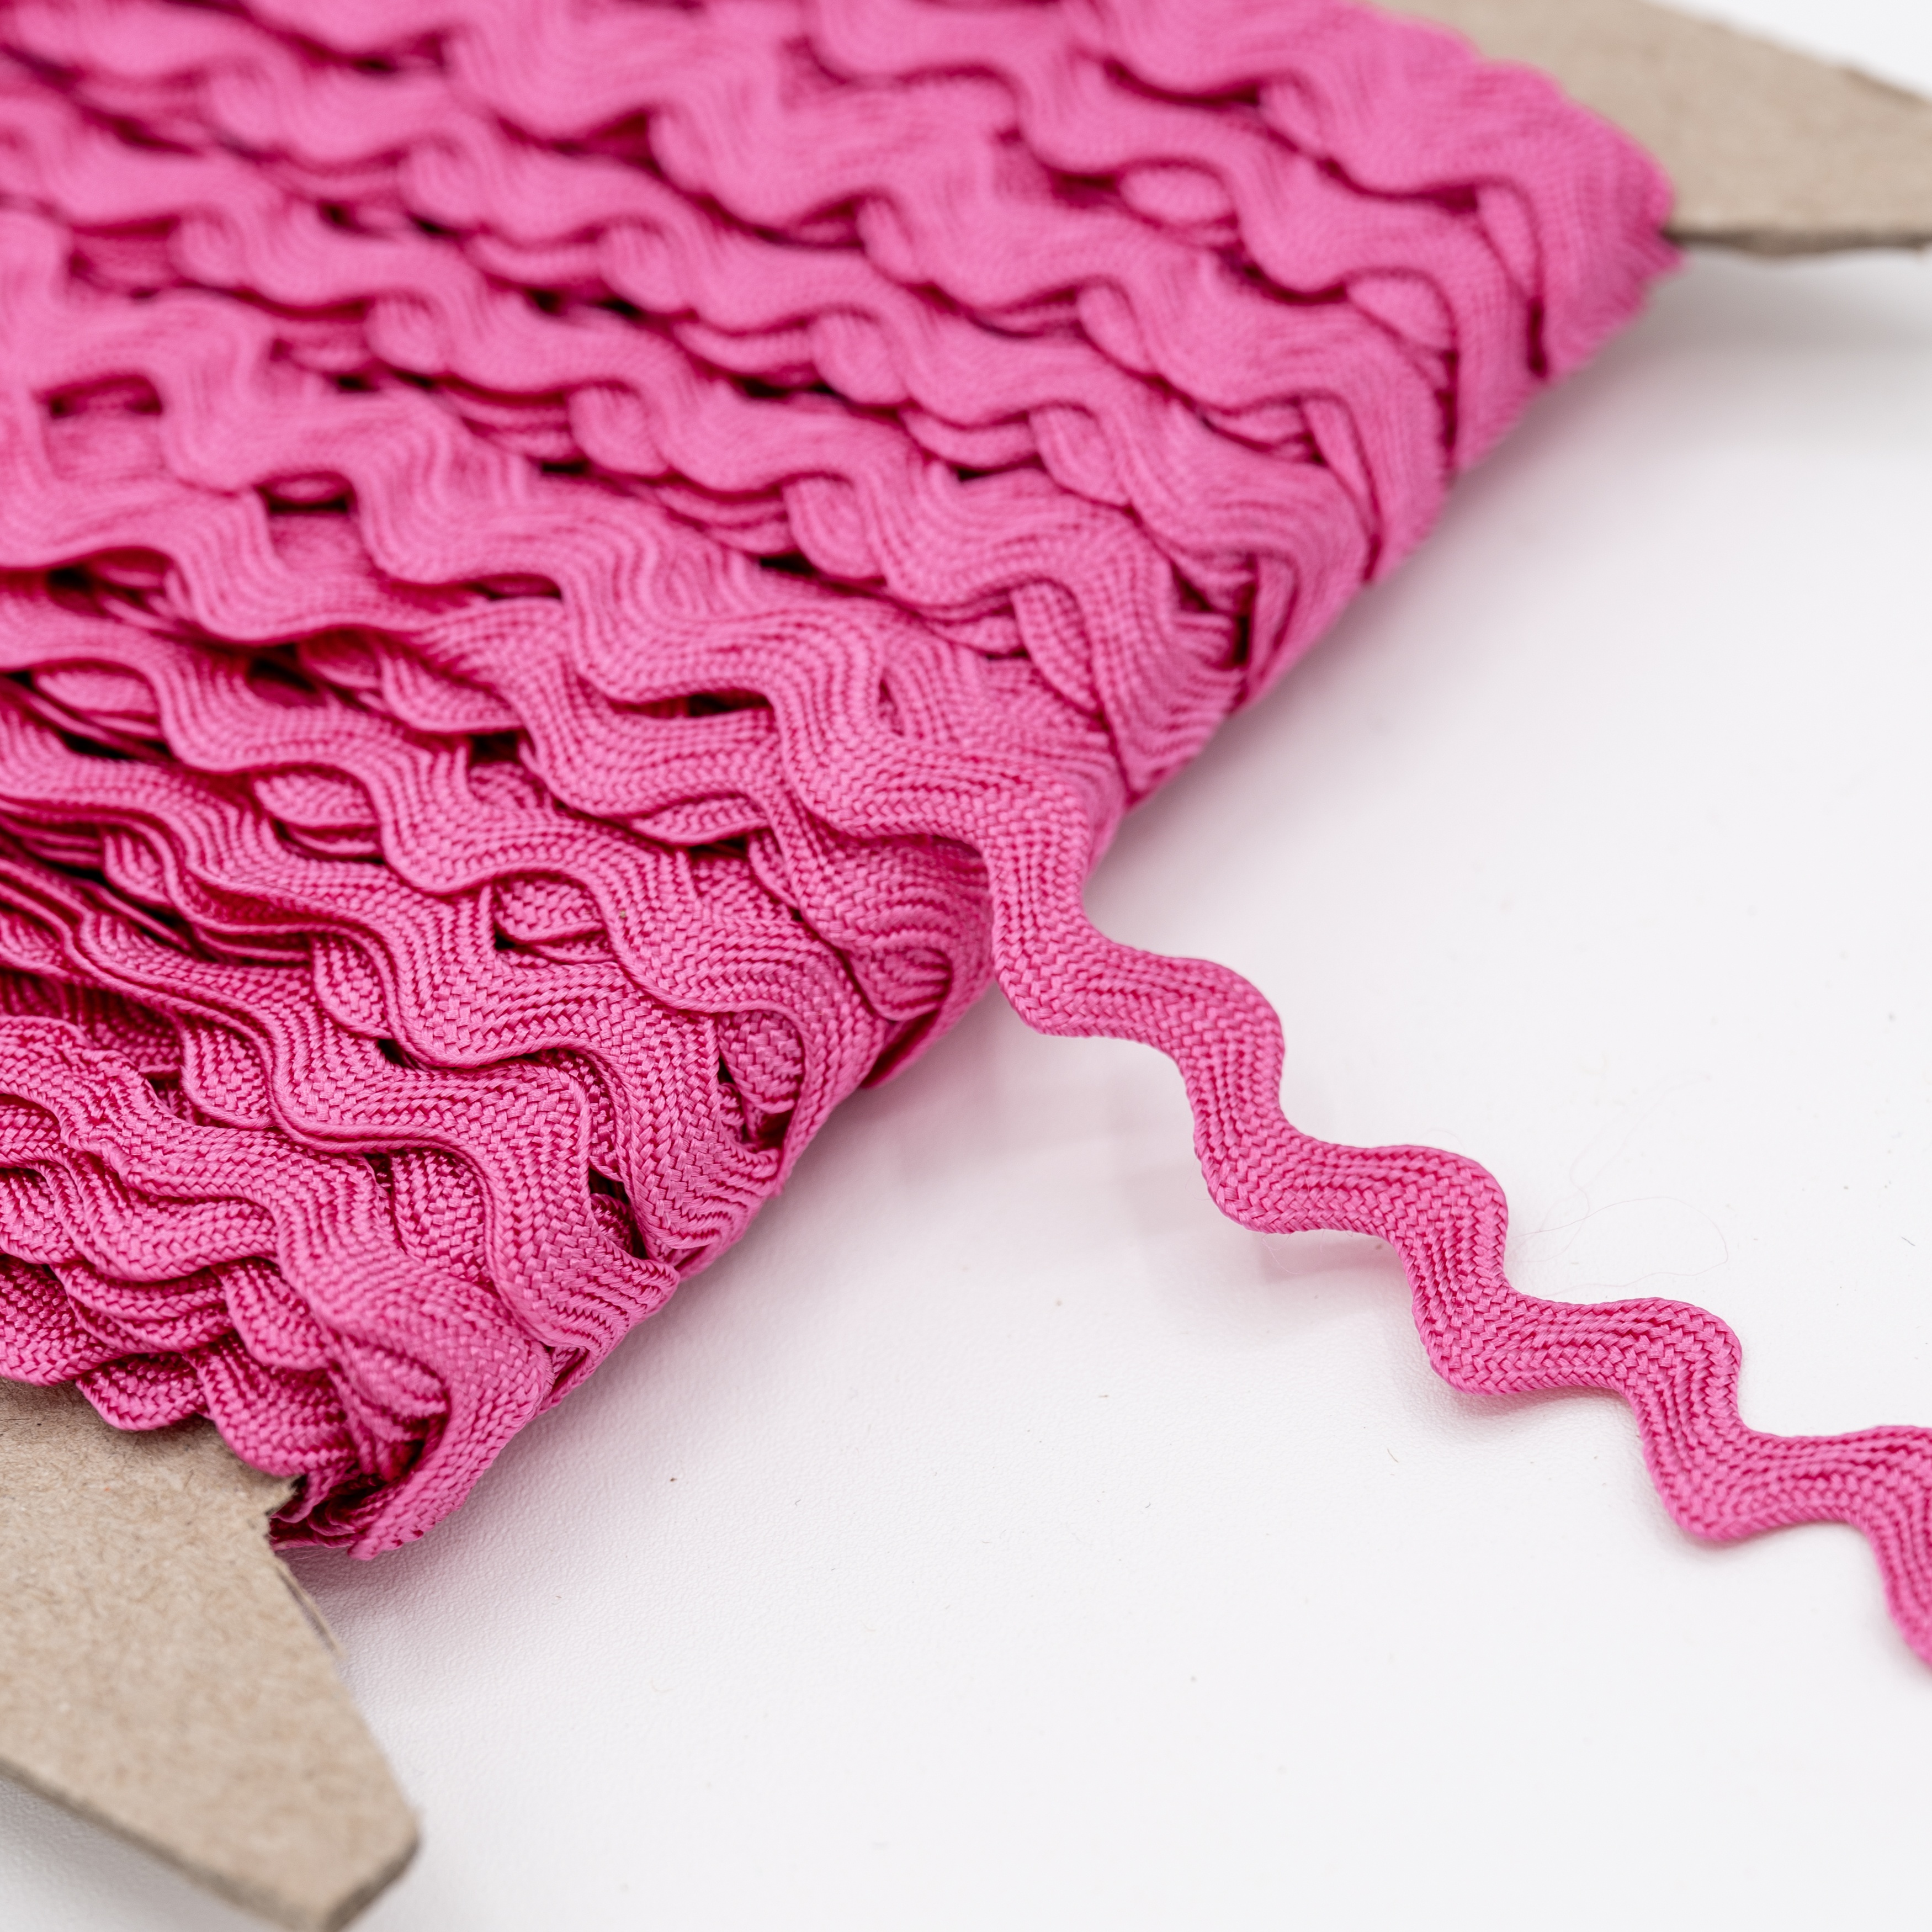
1/2" Fuchsia Rick Rack
Brand: Teresita
.5 inch wide fuchsia rick rack trim.. This rick rack braid trim has a beautiful sheen and is perfect for trimming garments or home decorating items such as curtains or throws. Washable 100 percent rayon. A continuous length makes this fuchsia rick rack ideal for larger projects such quilts and throws as there is less waste.
Category: Arts & Entertainment > Hobbies & Creative Arts > Arts & Crafts > Art & Crafting Materials > Embellishments & Trims > Ribbons & Trim > Ric-Rac Trim